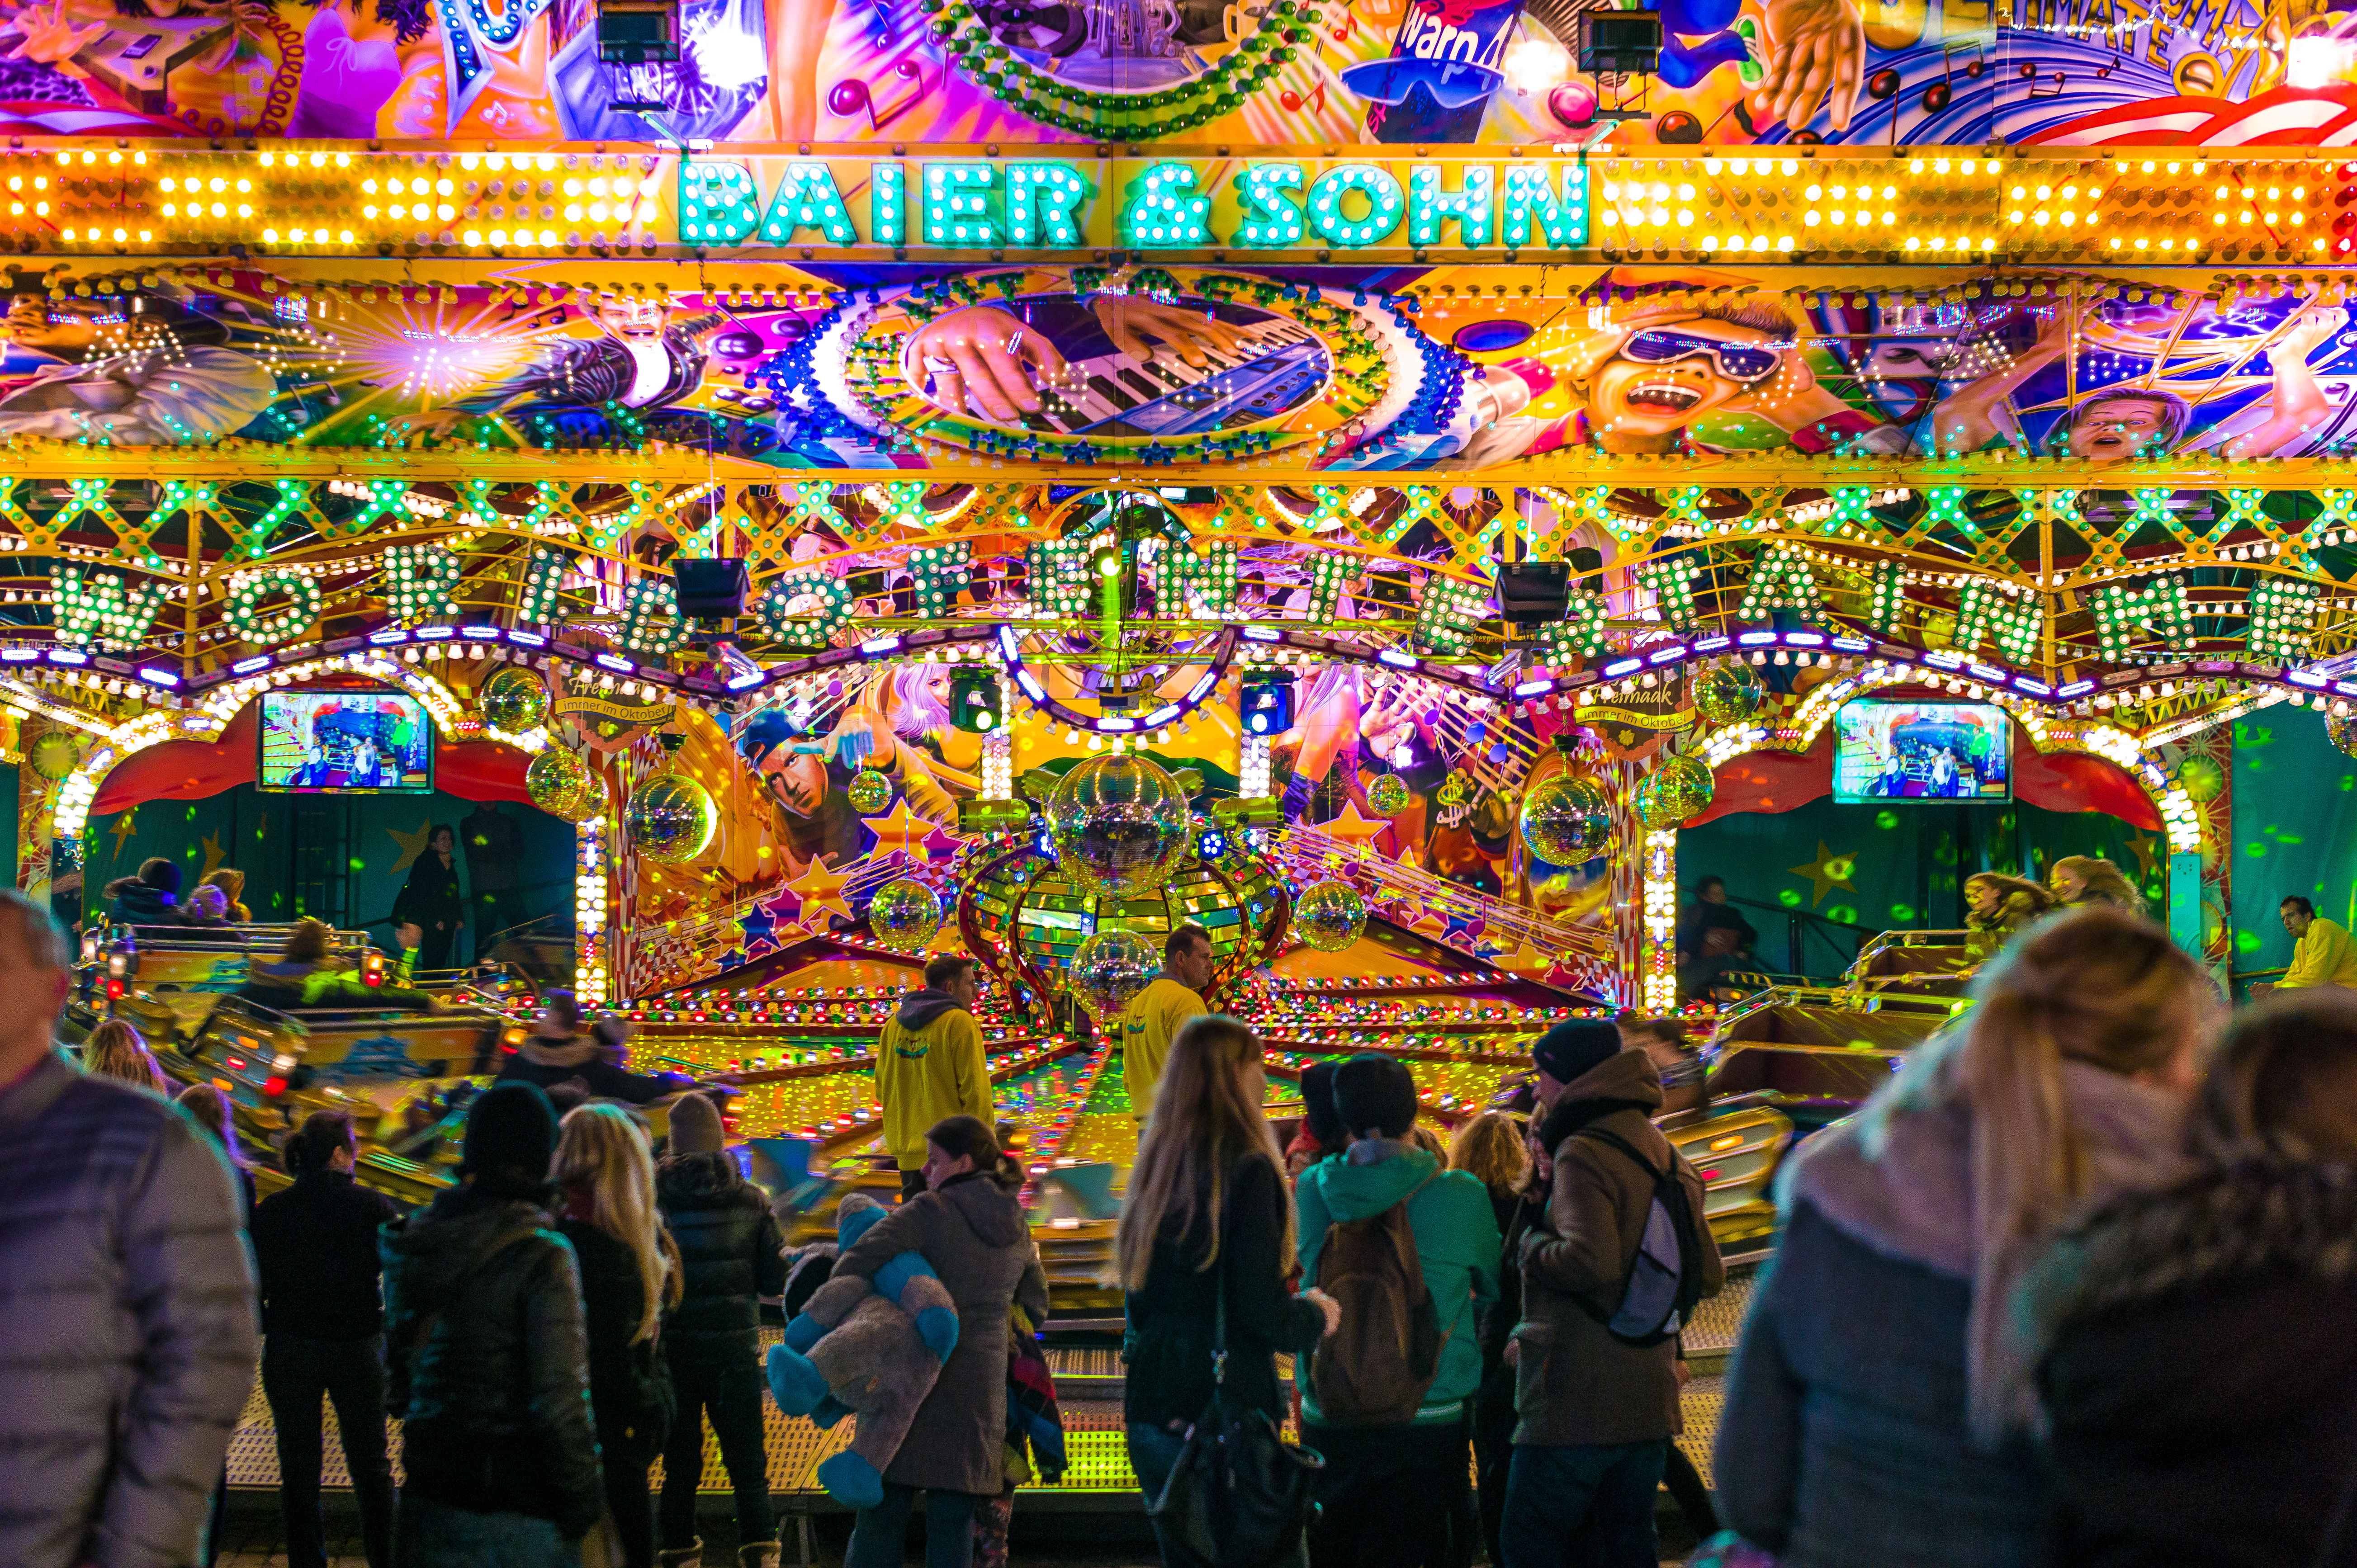
people, night, city, crowd, tourist, travel, evening, carnival, amusement park, colourful, bazaar, market, colorful, neon, festive, festival, lights, fun, design, bright, rides, funfair, fair, entertainment, theme, exhilaration